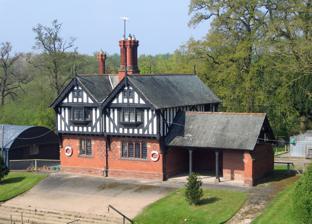
Building: Iron Bridge Lodge, Aldford
Country: United Kingdom
Year built: 1895
Historic site in Cheshire, England Iron Bridge Lodge Iron Bridge Lodge Location Aldford Approach Eaton Hall , Cheshire , England Coordinates 53°08′05″N 2°52′18″W / 53.1347°N 2.8717°W / 53.1347; -2.8717 OS grid reference SJ 418 601 Built 1894 Built for 1st Duke of Westminster Architect Douglas & Fordham Listed Building – Grade II Designated 2 November 1983 Reference no. 1138387 Location in Cheshire Iron Bridge Lodge is a house on the Aldford Approach to Eaton Hall , Cheshire , England.  It is sited on the banks of the River Dee and is close to Aldford Iron Bridge .  The house is recorded in the National Heritage List for England as a designated Grade II listed building . History The lodge was built for The 1st Duke of Westminster in 1894–95 and was designed by the Chester firm of architects Douglas and Fordham . Architecture Iron Bridge Lodge is built in two storeys with attics and a single-storey extension, the lower storey being in red brick and the upper storey jettied and timber-framed .  The main part of the house has two bays facing the river.  In the lower storey, the left bay has a two-light mullioned window and in the right bay is a similar window with four lights.  In the upper storey each bay has a four-light oriel window with a small two-light window in the attics above.  There are two red-brick chimneys, a larger one in the centre and a smaller one at the left rear, each with blue-brick diapering and spiral moulded flues. See also Cheshire portal Listed buildings in Poulton, Cheshire List of houses and associated buildings by John Douglas References